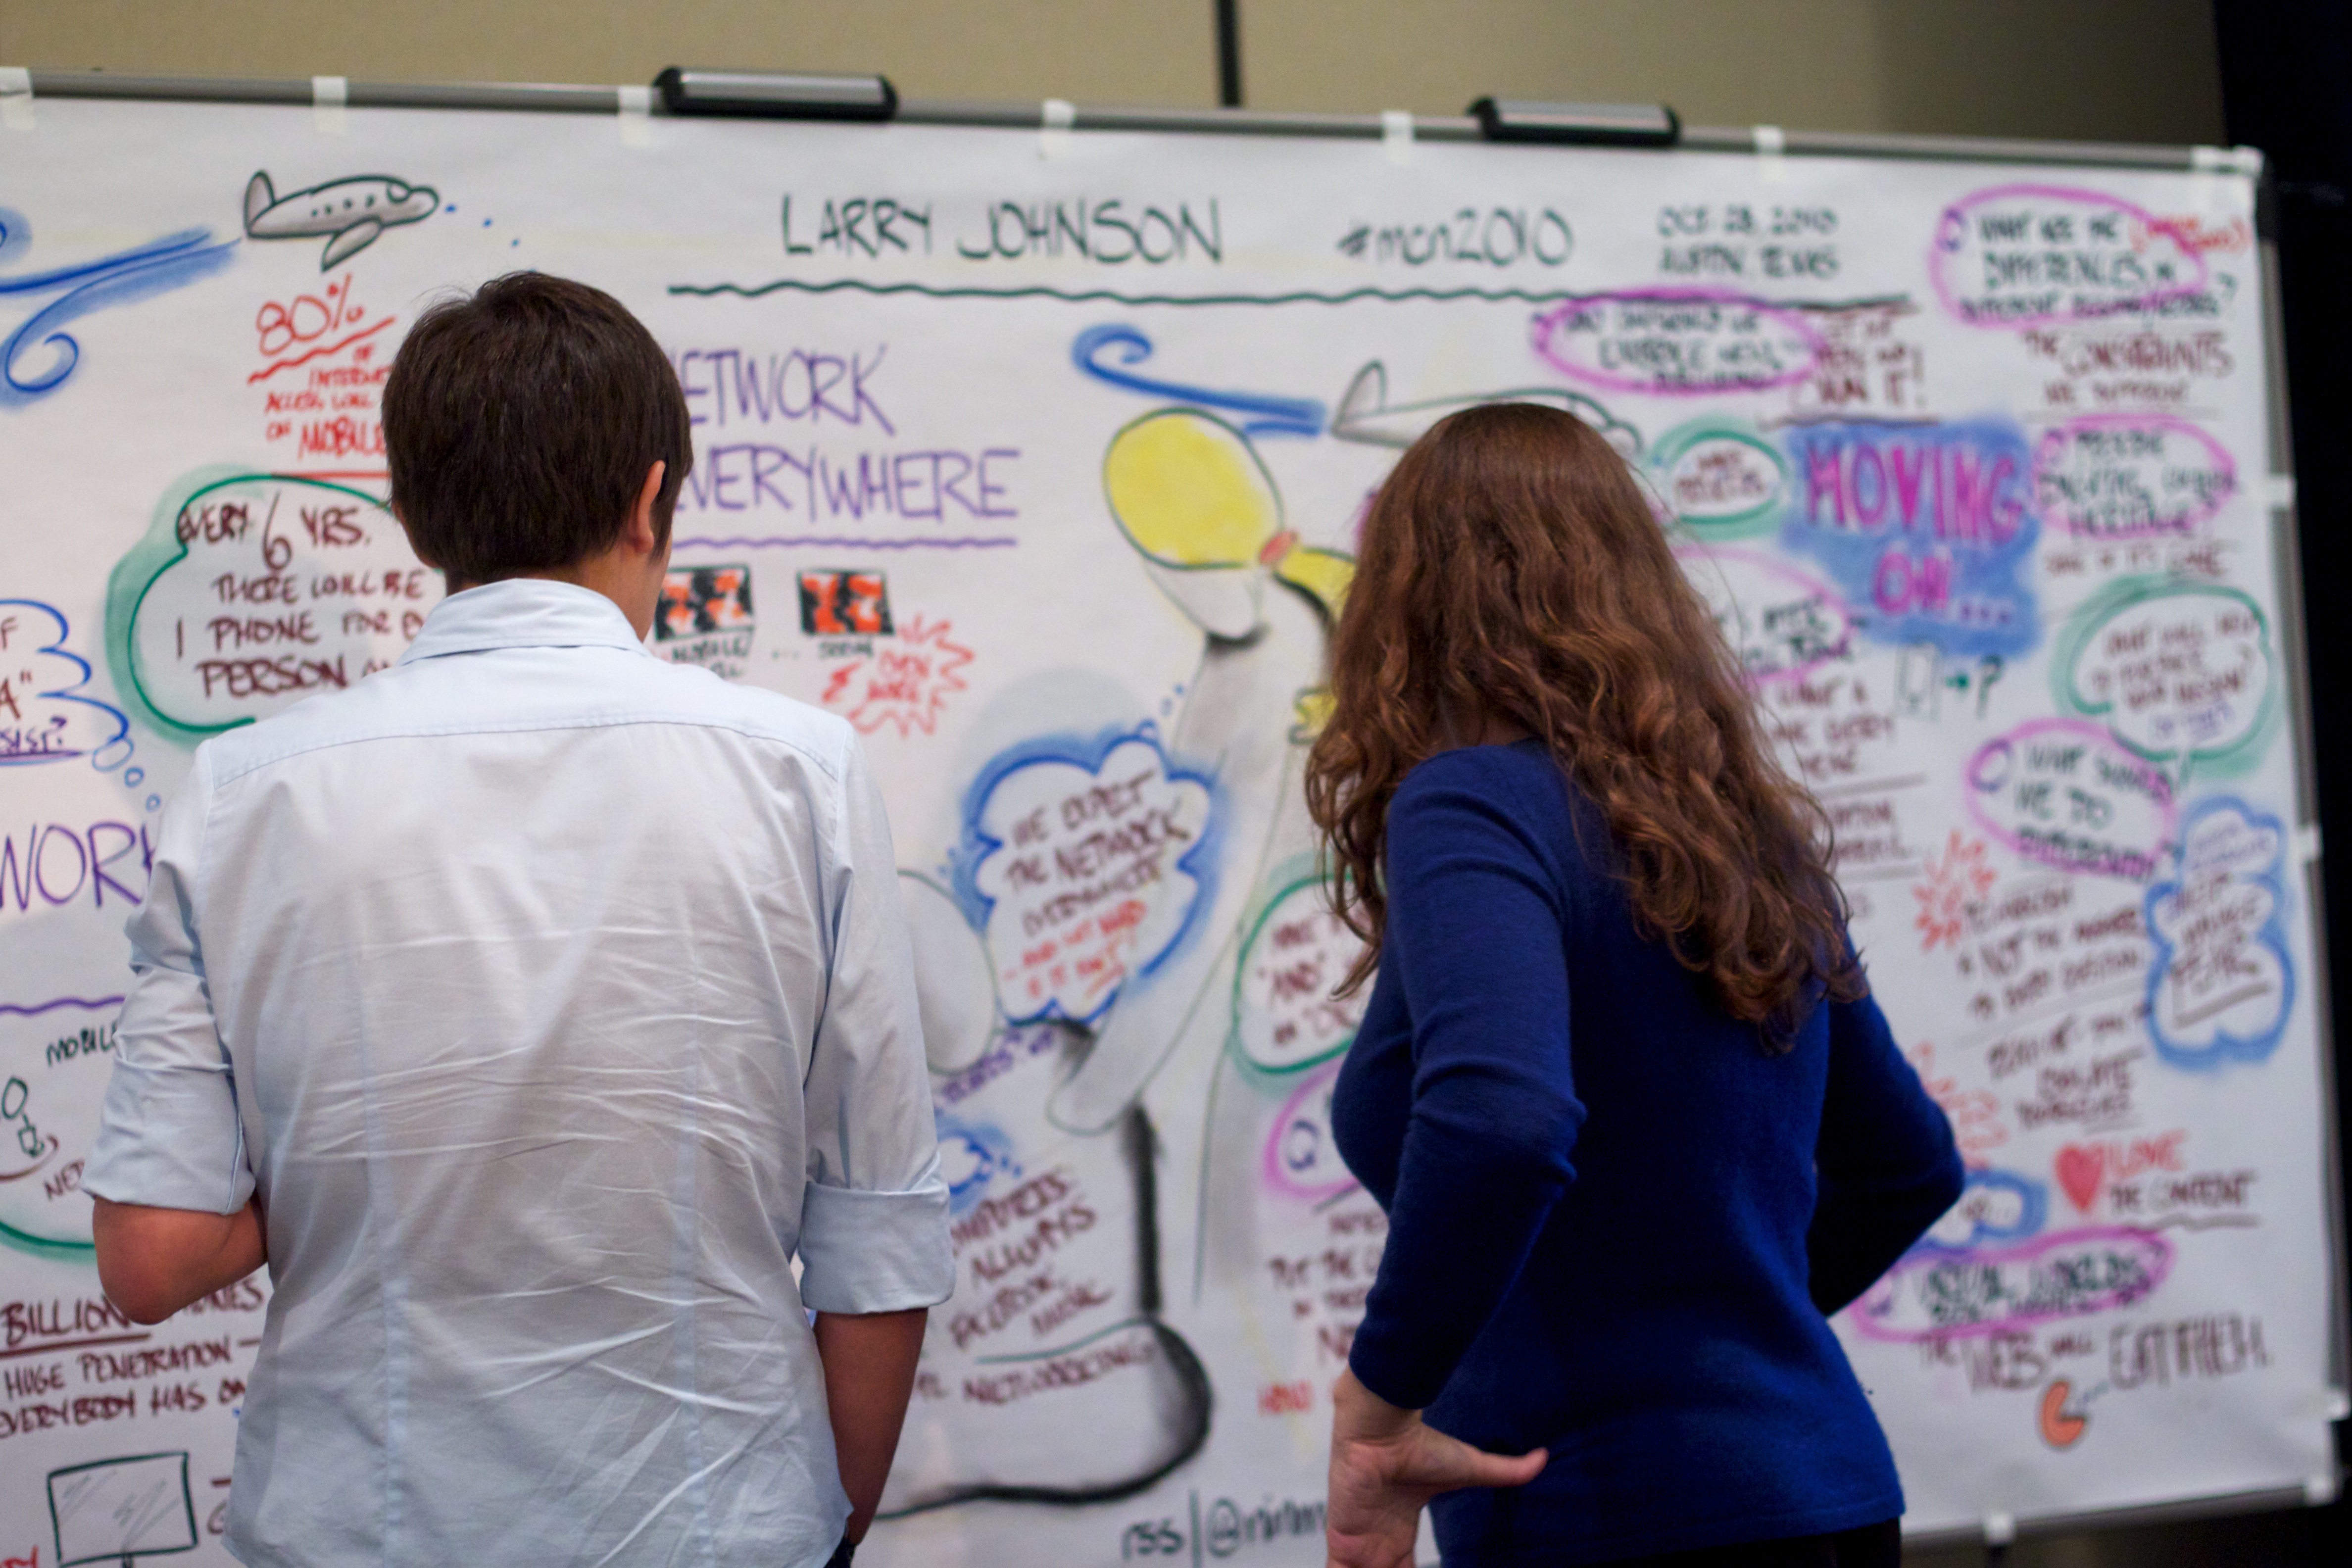
youth, mcn2010